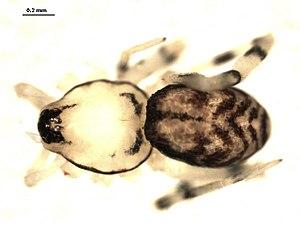
Phrurotimpus est un genre d'araignées aranéomorphes de la famille des Phrurolithidae.
Phrurotimpus alarius est une espèce d'araignées aranéomorphes de la famille des Phrurolithidae.